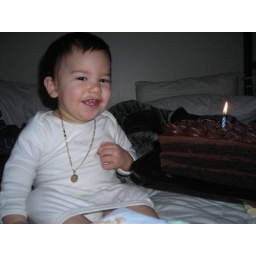
cake in bed